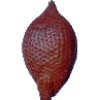
Label: salak